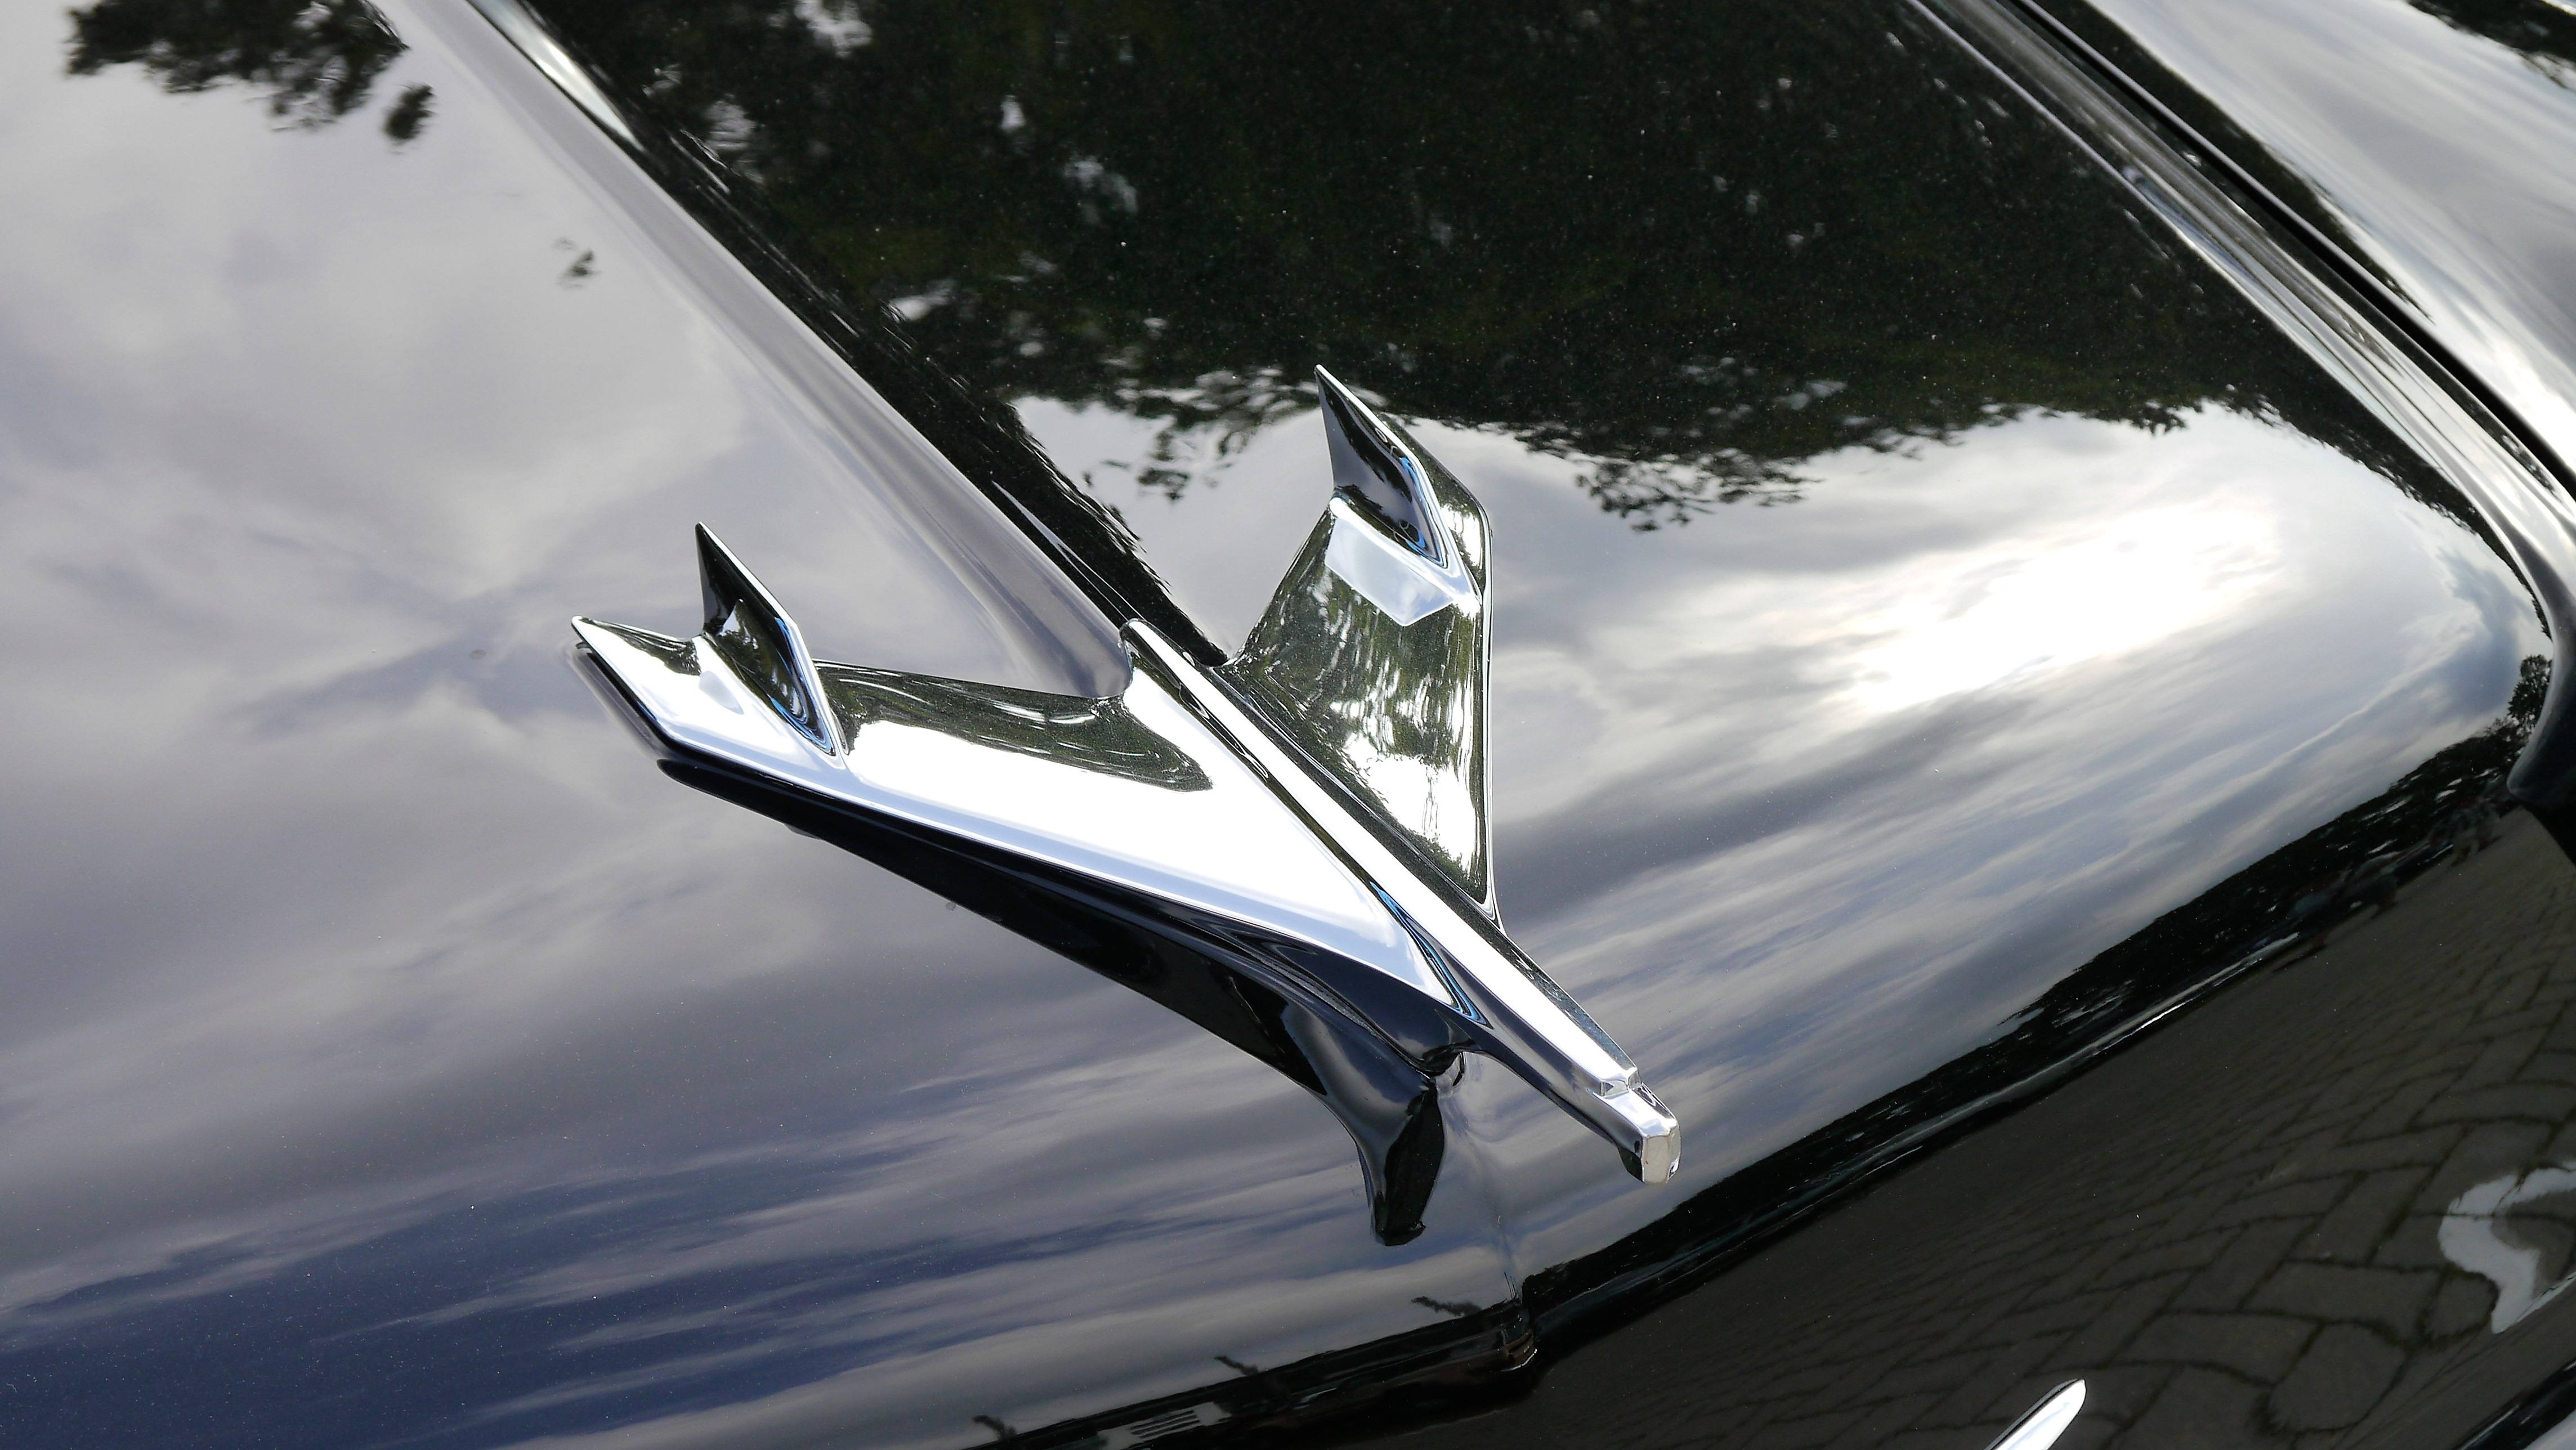
wing, car, wheel, window, glass, vehicle, windshield, metal, auto, sports car, ornament, fig, chrome, shiny, cool figure, trademarks, chervolet, automobile make, automotive exterior, automotive design, luxury vehicle